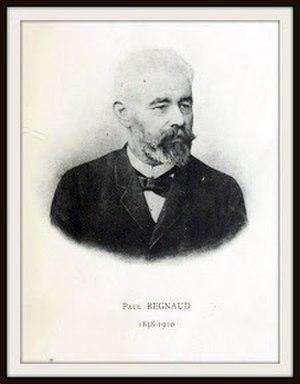
Portrait photographique en buste de Paul Regnaud (1838-1910)
Paul Regnaud est un linguiste et indianiste français.